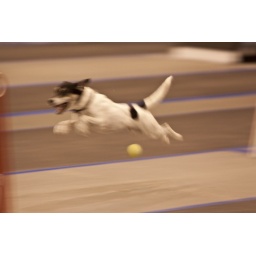
This dog lost the ball in the air :D It didn't happen often while I was watching the game. IMG_2656-small